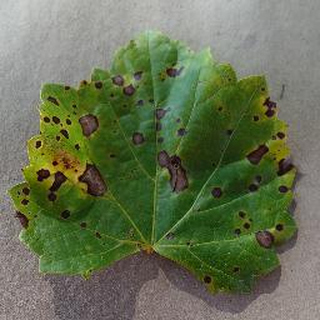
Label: grape_black_rot